Superman and Wonder Woman: The Hidden Killer

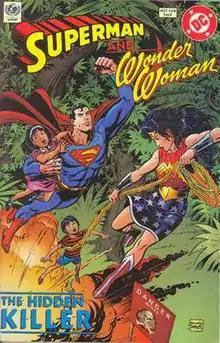
English-language cover of "Superman and Wonder Woman – the Hidden Killer" (1993).

Superman and Wonder Woman – the Hidden Killer is a special-edition "humanitarian comic book" featuring Superman and Wonder Woman that promotes "landmine awareness" among children, particularly from countries where there are active landmines after war. The free comic book was published from 1993 through 1999 by DC Comics, the United States Department of Defense, the Mine Action Center (MAC), the United Nations International Children's Emergency Fund (UNICEF), and participating non-governmental organizations (NGOs). In the comic book, Superman and Wonder Woman are featured as educators who are teaching children about the dangers of landmines.